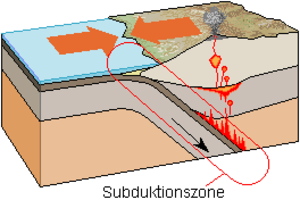
Havbund
Subduktionszone hvor en oceanbundplade glider ned under en kontinentalplade. Noget af oceanbundpladen forgasser, som stiger op igennem vulkaner eller hydrotermiske væld – og andet smelter.
Havbunden er bunden af havet.